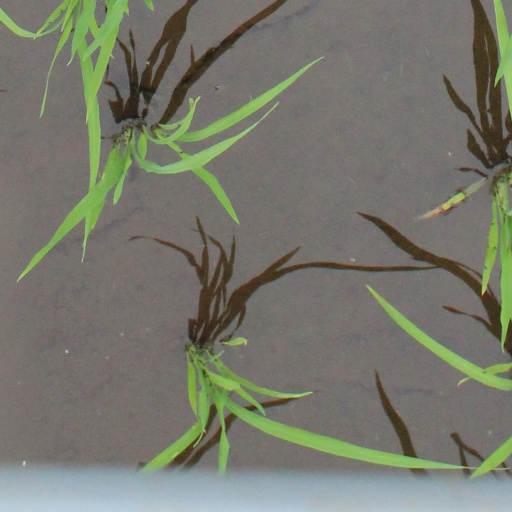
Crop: rice